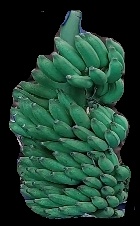
Variety: elakki-bale
Grade: grade1